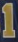
Number: 1